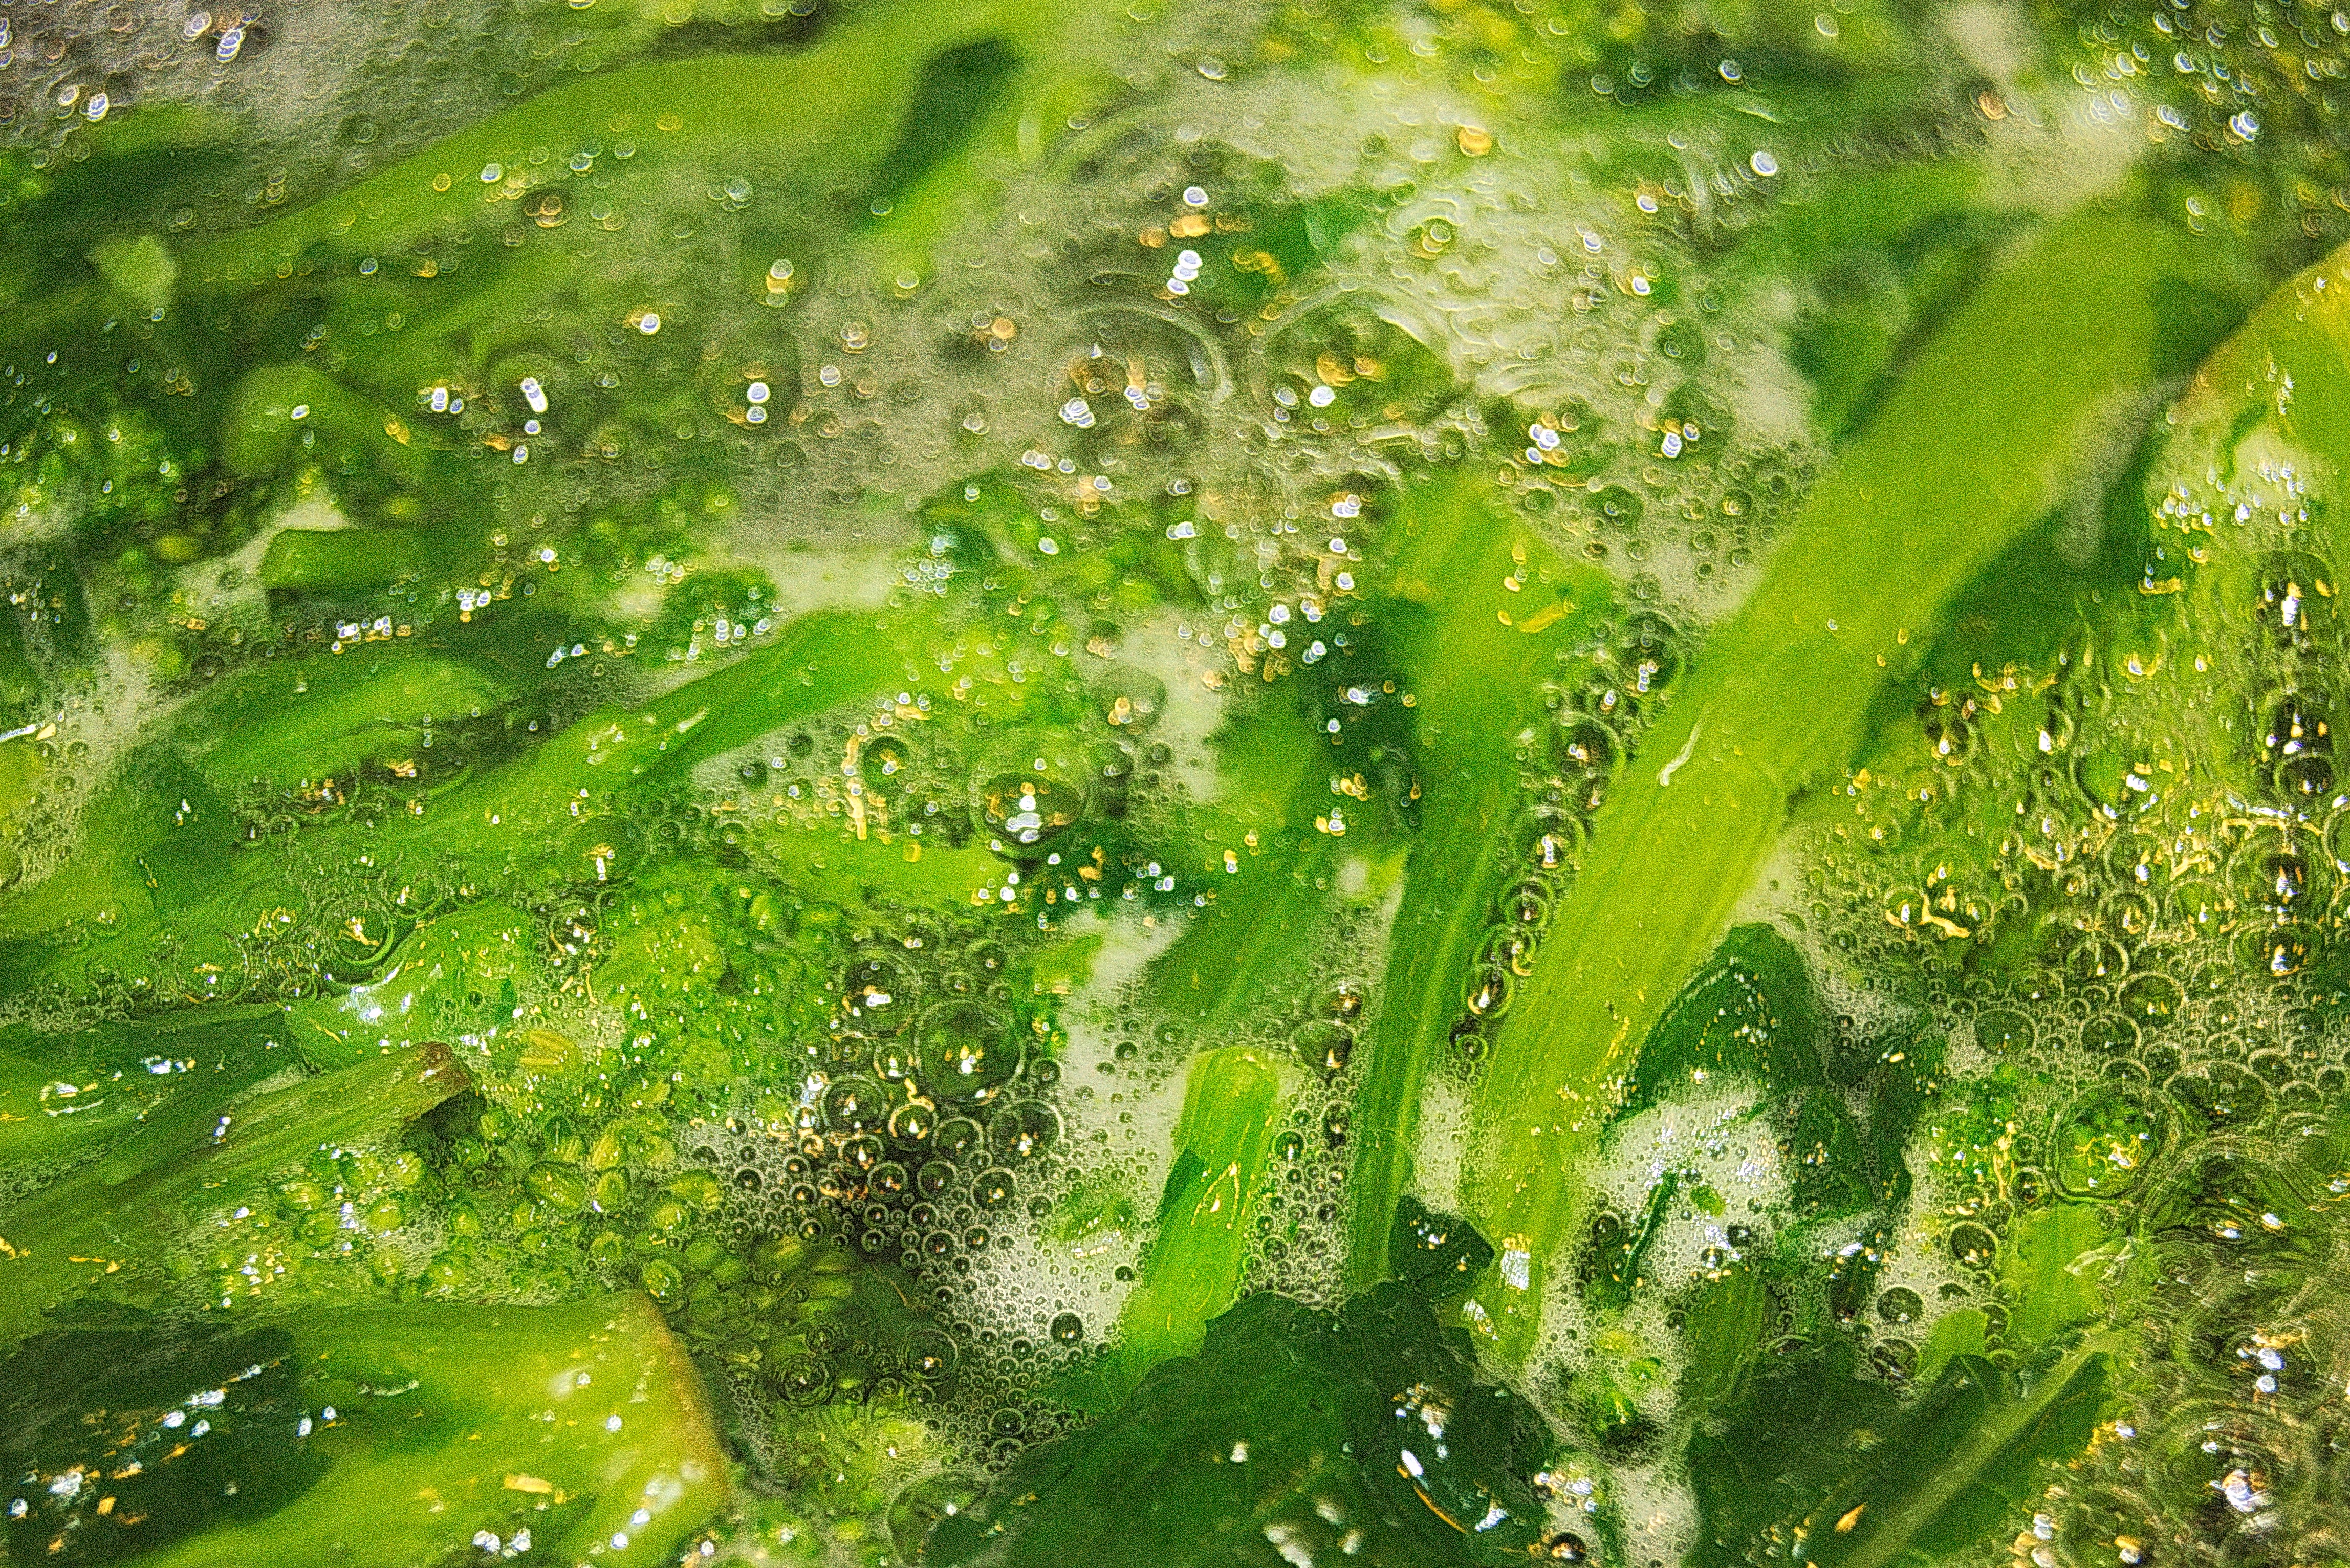
water, grass, plant, lawn, sunlight, leaf, flower, pond, green, jungle, seaweed, aquatic plant, algae, bubbles, boiling, green algae, grass family, turnip greens